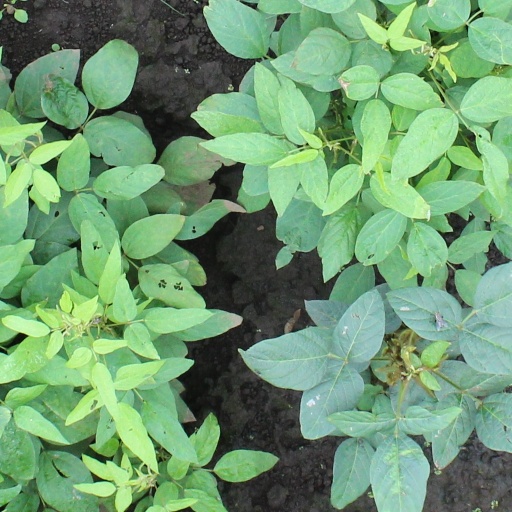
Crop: soybean